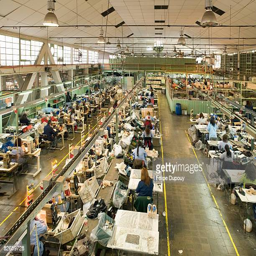
overview of a factory at work